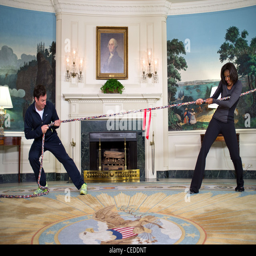
politician participates in a tug of war with comedian